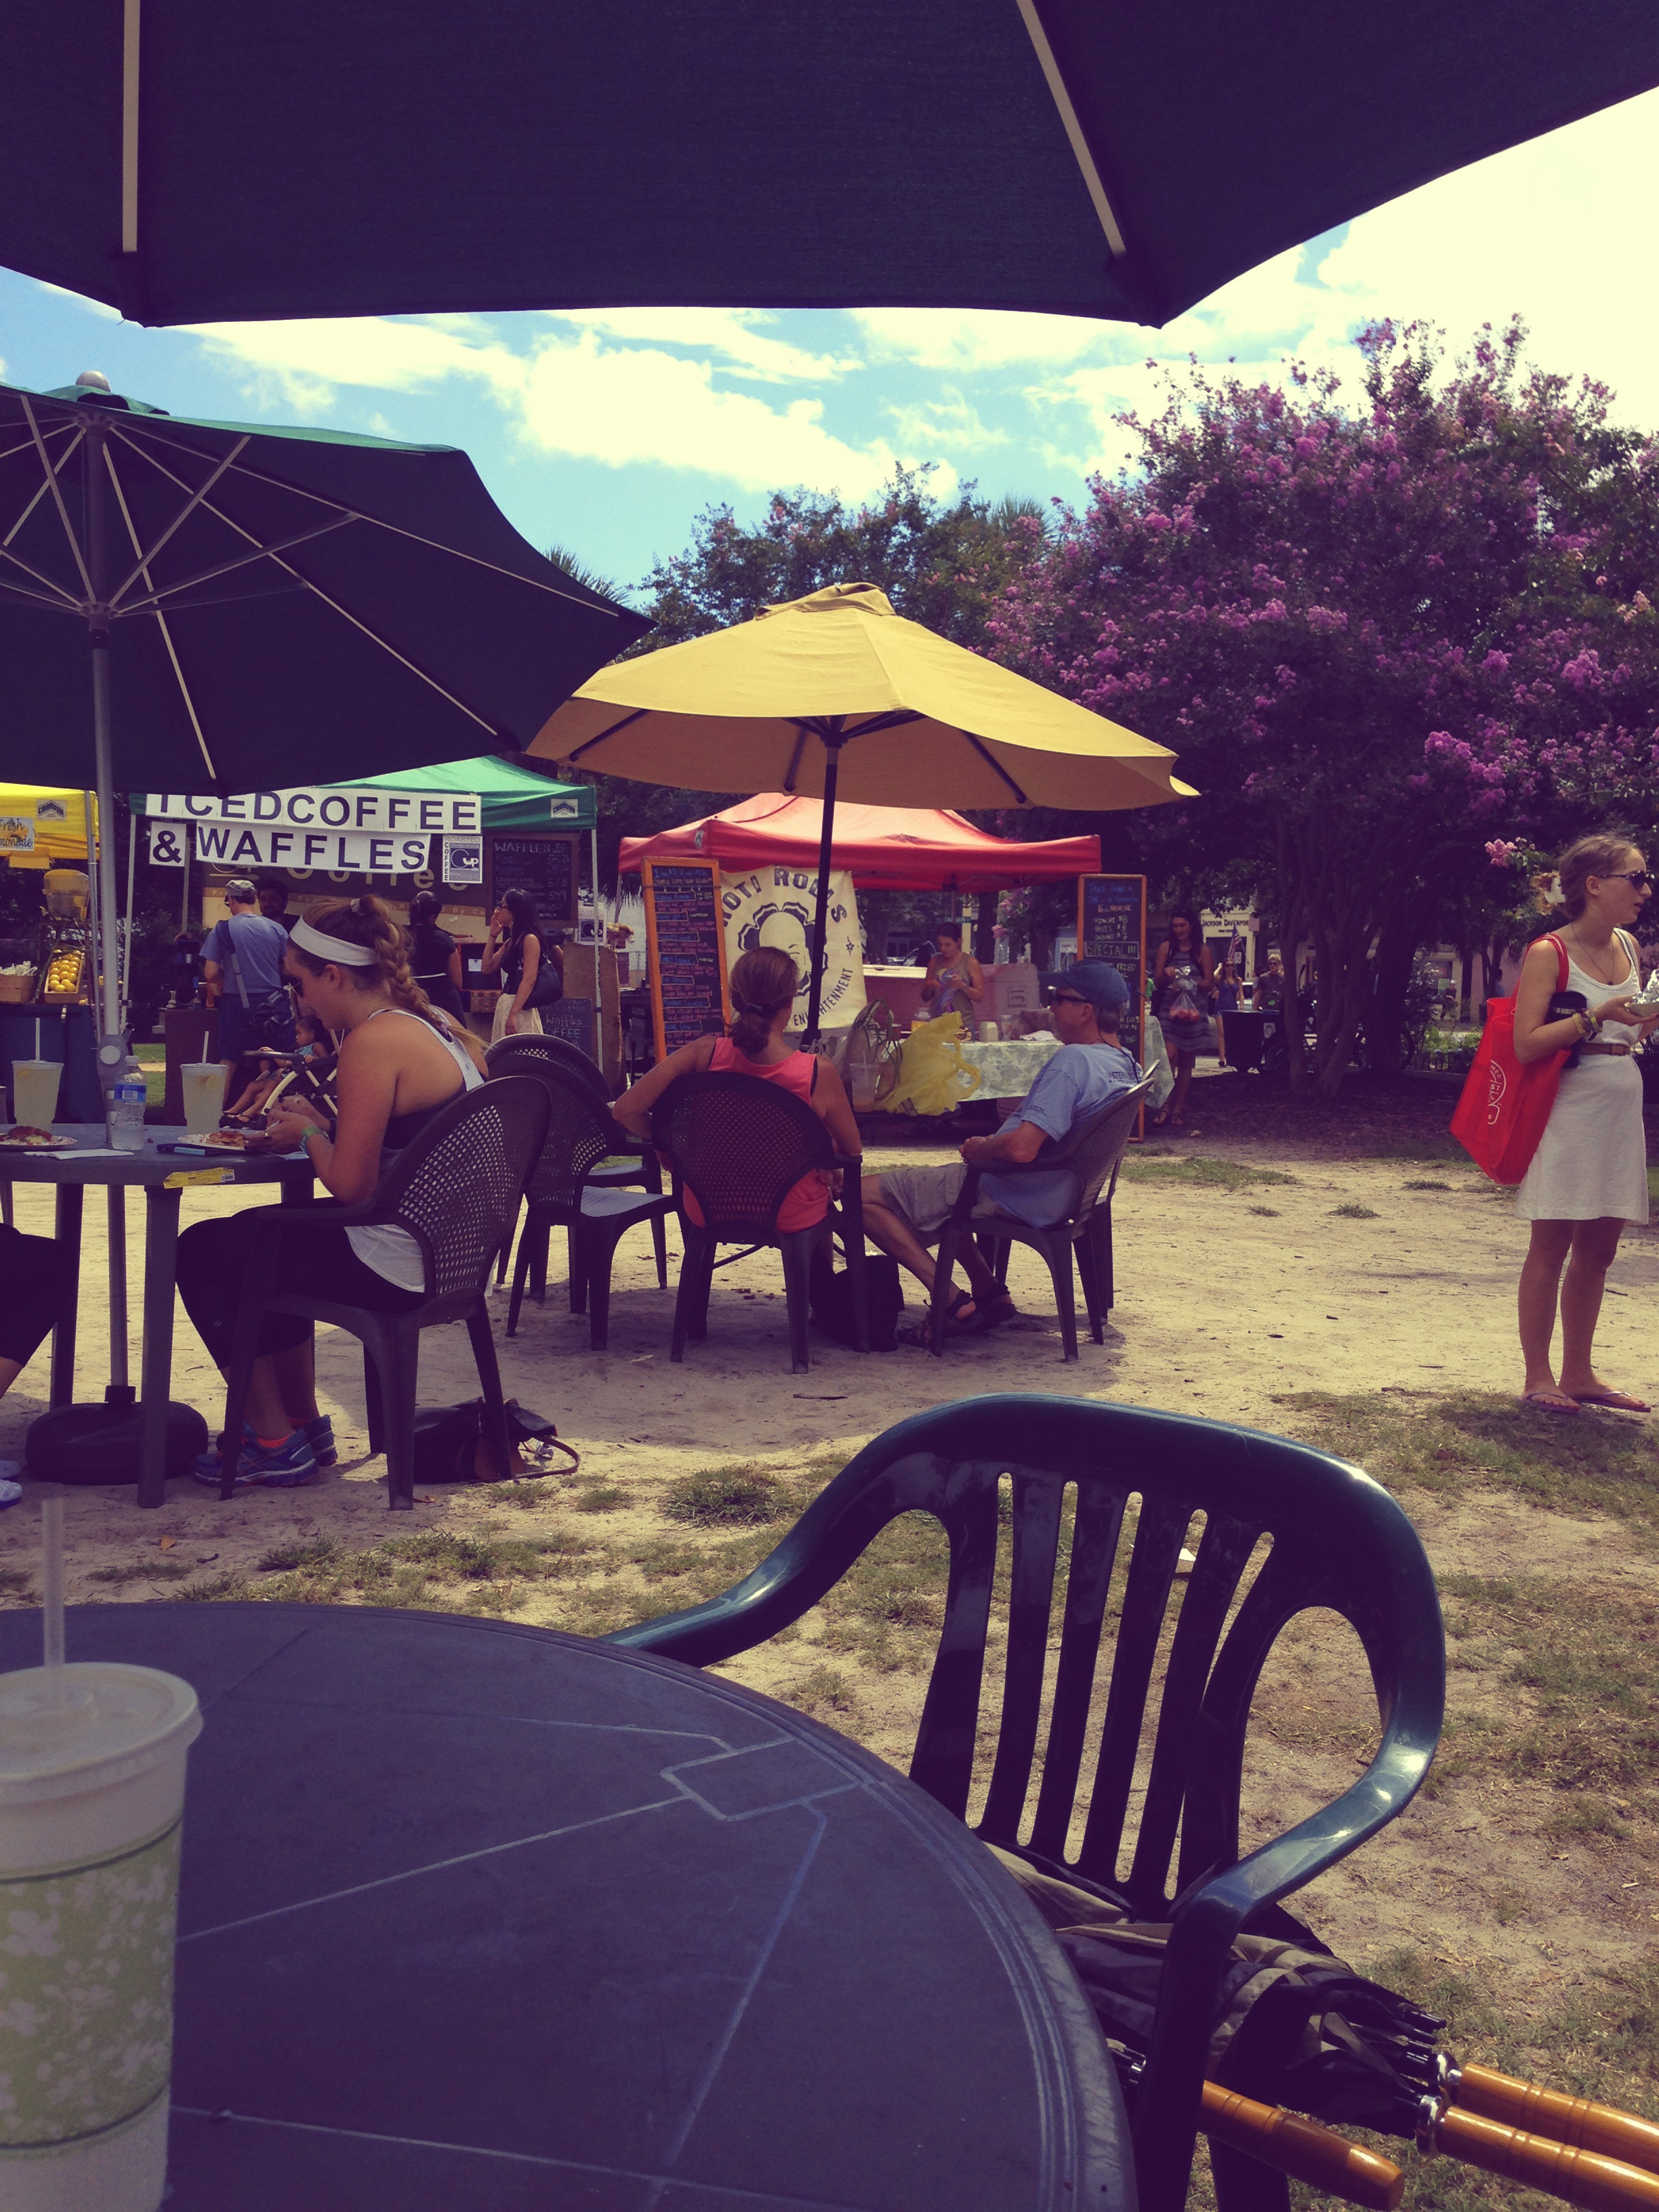
table, cafe, people, restaurant, vacation, recreation, food, umbrella, square, grunge, outdoors, outside, fun, fair